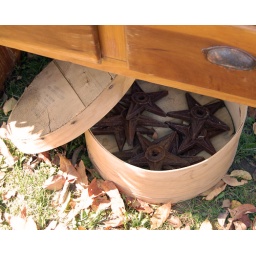
Last flea market of the season in Tiffin, Ohio. Stars, now on each window in our house!